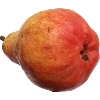
Label: Pear Red 1